Askeran Province

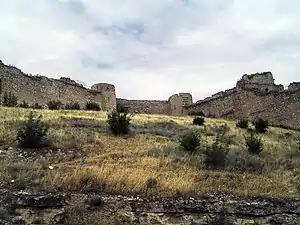
The remains of Askeran fortress

Askeran adjoins Martakert Province on the north, Aghdam District of Azerbaijan on the east. Hadrut Province and Shushi Province in the south, Martuni Province in the south east and Kashatagh Province on the west. Stepanakert, the capital of the Republic of Artsakh, is located south-west of the province.